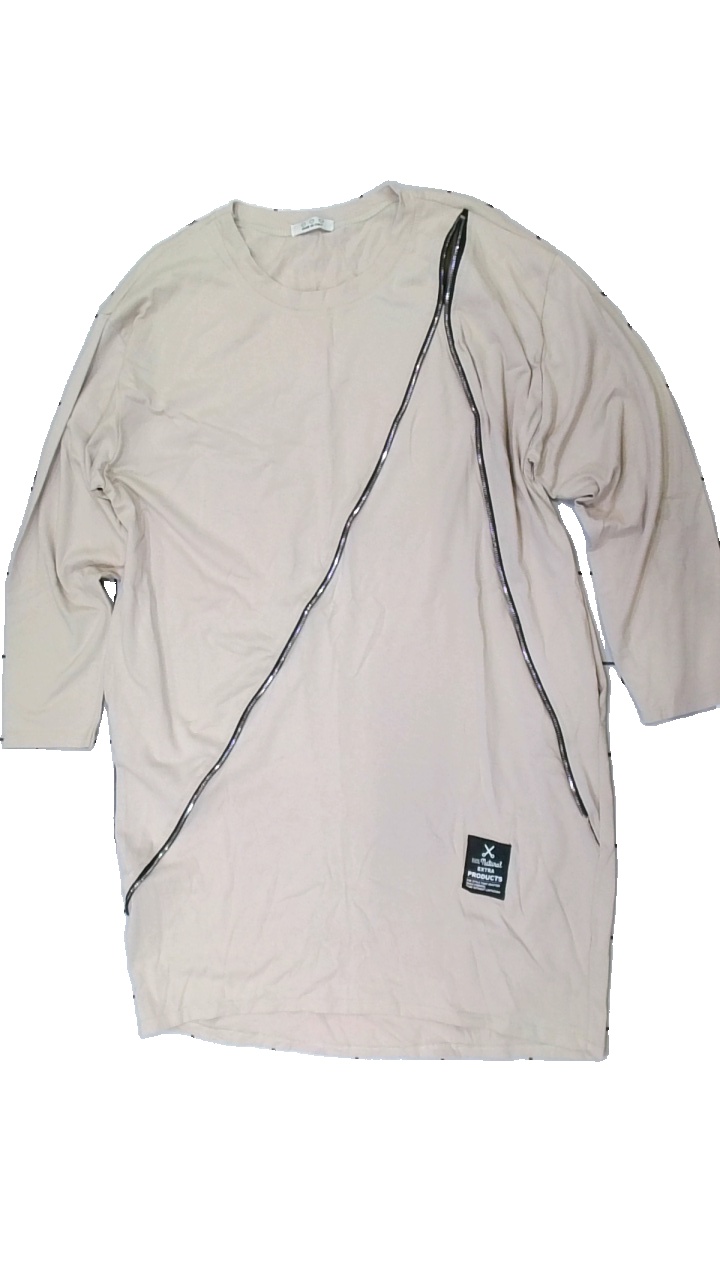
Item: Dress (Ladies)
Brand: Missing
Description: beige klänning med dragkedja fram, urtvättad
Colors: Beige, Black
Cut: Regular
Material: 100% cotton
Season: All
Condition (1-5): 2
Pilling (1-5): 5
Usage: Export
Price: <50